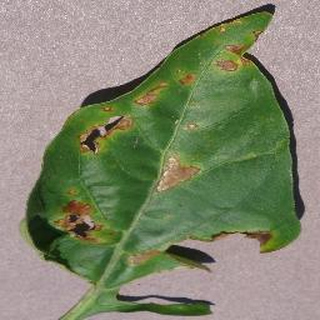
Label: bell_pepper_bacterial_spot